Southport, Connecticut

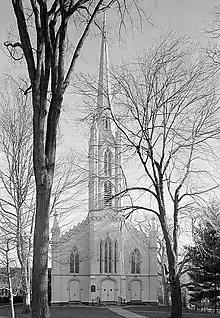
Trinity Church in Southport, photographed in 1966

The indigenous village of Sasqua, inhabited by Quiripi language speakers, was located in the area. Members of that community later formed the Golden Hill Paugussett Indian Nation.